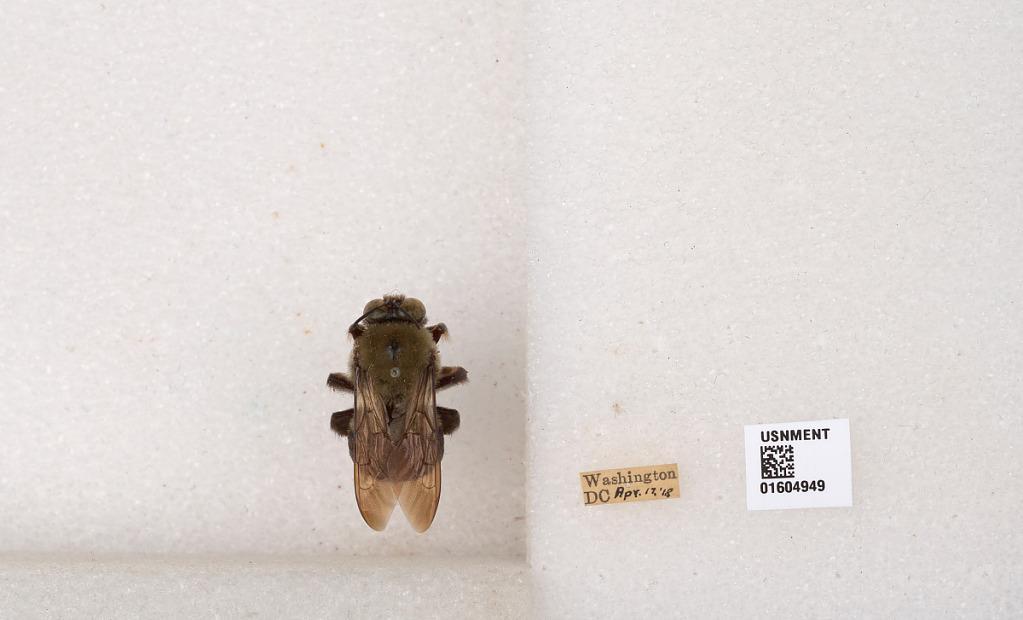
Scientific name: Xylocopa (Xylocopoides) virginica virginica (Linnaeus)
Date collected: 1918-4-17
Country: United States
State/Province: Washington, D.C.